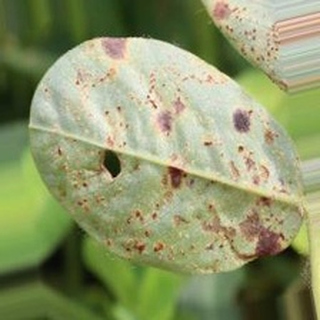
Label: groundnut_rust